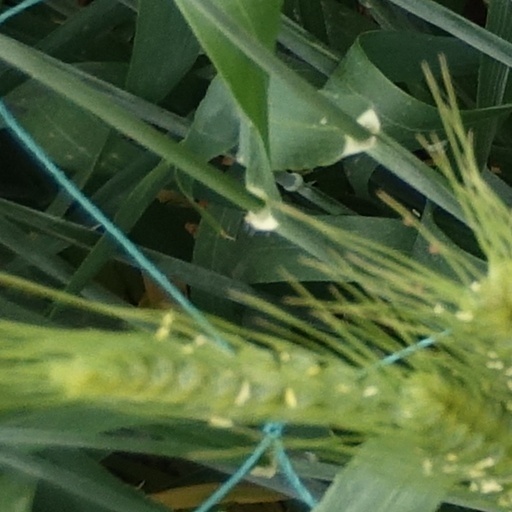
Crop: wheat